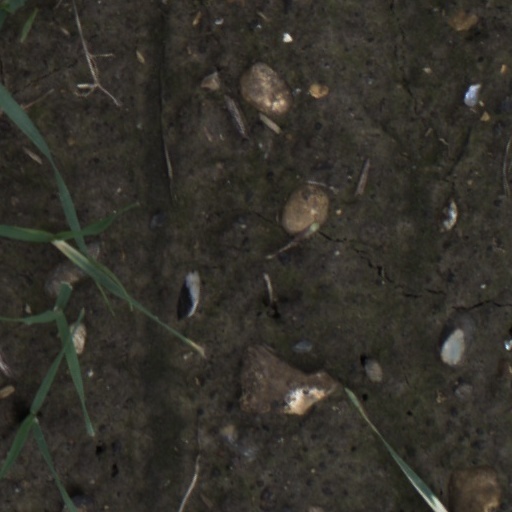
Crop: wheat